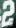
Number: 2